Geography of Equatorial Guinea

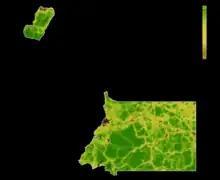
Equatorial Guinea had an average 2019 Forest Landscape Integrity Index score of 7.99, ranking it 30th out of 172 countries.

Biodiversity, Desertification, Endangered Species, Hazardous Wastes, Law of the Sea, Marine Dumping, Ozone Layer Protection, Ship Pollution, Wetlands